Chief Tom Blount

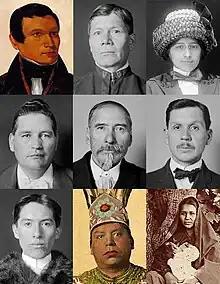
A collage of Tuscarora Native Americans

The Tuscarora that survived the war were forced to seek refuge elsewhere. Around 250 moved northward to New York and joined the Iroquois Confederacy. Another 3,500 scattered across North Carolina, seeking refuge. About 1,000 stayed put and submitted to Chief Blount. The ending of the war signaled almost certain demise of the southern Tuscarora. Chief Tom Blount, as promised, took full leadership of the Tuscarora left in the area for his faithfulness and good service. Blount was treated as an absolute monarch by the settlers. With all of the disruption from the war, the Tuscarora were now vulnerable to attack from other tribes. The English agreed to allow the Tuscarora to move back to their old hunting grounds for safety.